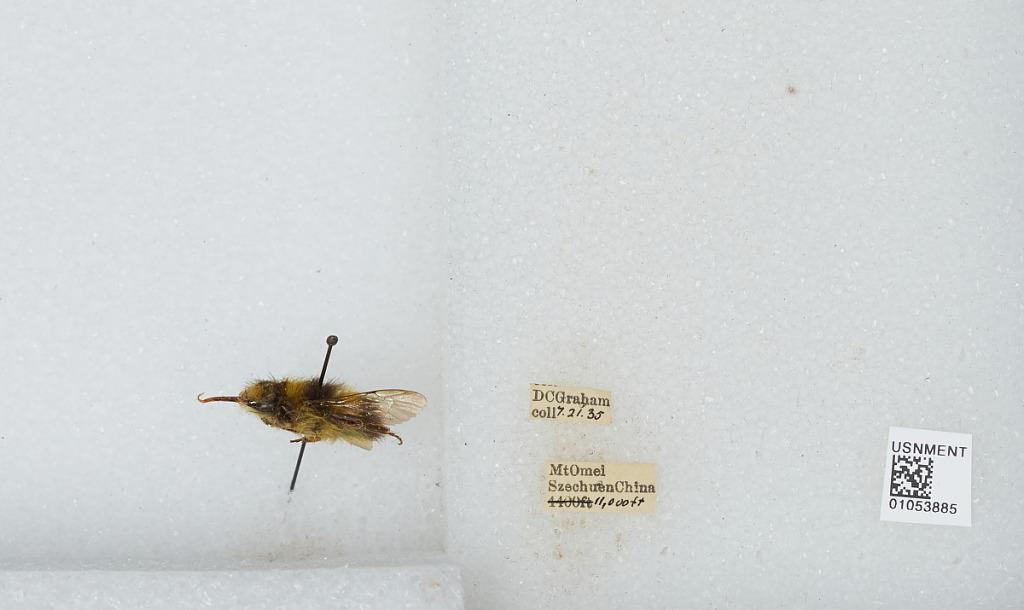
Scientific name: Bombus sp.
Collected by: D. Graham
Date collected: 1935-7-21
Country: China
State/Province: Sichuan
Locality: Mt Emei